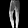
Label: Trouser